Kota Kinabalu

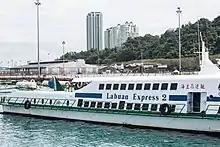
A ferry from Labuan at Kota Kinabalu Ferry Terminal.

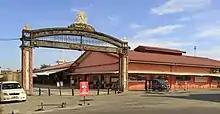
Entrance to the Jesselton Point waterfront.

Regular bus services operate in the city. Aside from buses, minibuses or vans are used as an alternative mode of public transport. There are two main bus terminals in the city centre. The terminal along Tun Razak Road provide bus services to different parts of the city and its outskirts, while the KK Sentral terminal provides intercity services to destinations south of the city (Papar, Beaufort, Sipitang, Limbang etc.). A third bus terminal, the North Kota Kinabalu Bus Terminal in Inanam district, services intercity buses heading towards destinations north and north-east of the city (Ranau, Sandakan, Lahad Datu, Tawau, Semporna etc.). Taxis are available throughout the city.